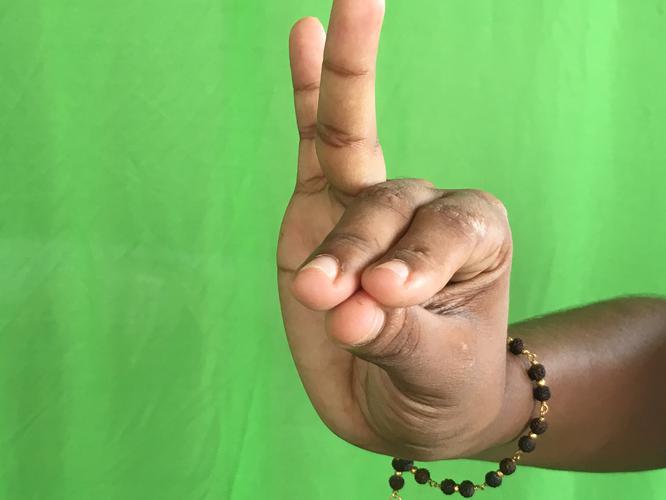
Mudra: Katakamukha_1
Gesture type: single_hand